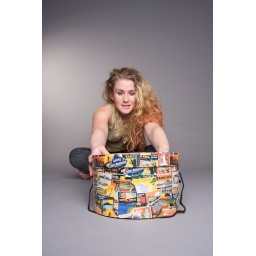
hats in a box